Red Bull BC One (video game)

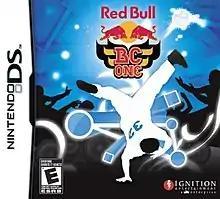

Red Bull BC One is a rhythm game developed by Smack Down Productions and published by Playlogic Entertainment and Ignition Entertainment for Nintendo DS in 2008. The game is based on the Red Bull BC One breakdancing competition organized by the energy drink company Red Bull.